Henry Overstolz

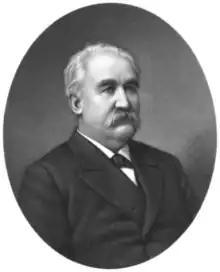

Henry Overstolz (born Henry Clemens von Overstolz; July 4, 1821November 29, 1887) was the 24th mayor of St. Louis, Missouri, serving from 1876 to 1881. He was a direct descendant of the oldest patrician family of Cologne, Germany (the Cologne patricians). He exerted a wide influence on public thought and action, upon political affairs and business activity.